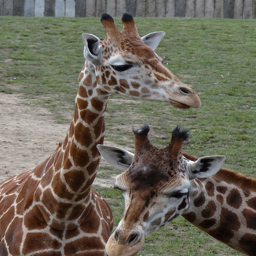
A couple of giraffe standing next to each other on a grass field.
Two giraffes out in the grass close together
a close up of two giraffes standing in a field
THERE ARE GIRAFFES THAT ARE STANDING ON THE GRASS
Two giraffes in a grass enclosure with a fence.